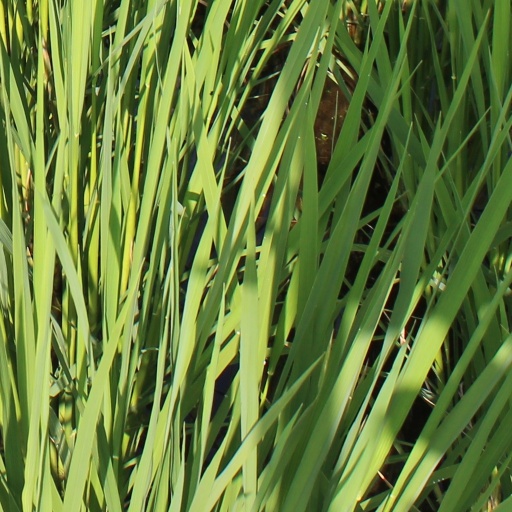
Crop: rice